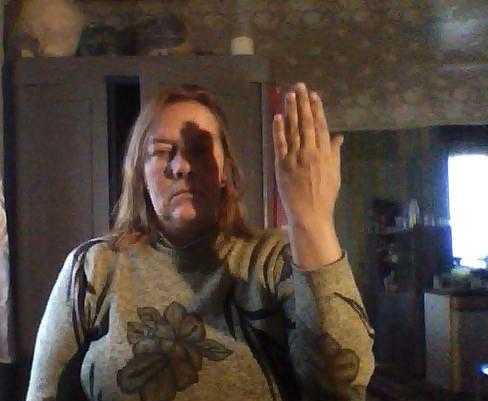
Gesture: stop_inverted